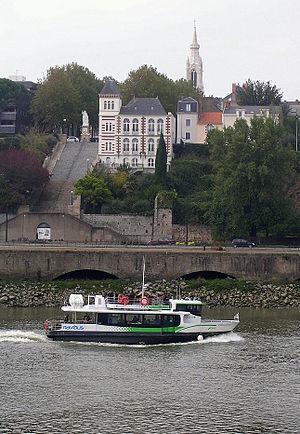
Nantes est une commune de l'ouest de la France, située au sud du Massif armoricain, qui s'étend sur les rives de la Loire, à 50 km de l'océan Atlantique.
Navibus est un service public de transport en commun par navette fluviale sur la Loire et son affluent l'Erdre, lancé dans l'agglomération nantaise par la SEMITAN en 2005 sur le réseau TAN, puisqu'il est accessible avec les mêmes titres de transport que les autres lignes de ce réseau.